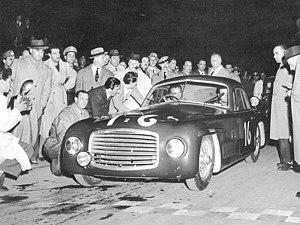
Les Mille Miglia était l'une des courses automobiles les plus célèbres au monde. Disputée en Italie et sur route ouverte, elle attira les plus grands pilotes et les marques les plus prestigieuses. Cette course, élevée aujourd'hui au rang de mythe, s'est disputée à vingt-quatre reprises entre 1927 et 1957, dont treize fois avant la Seconde Guerre mondiale et onze fois après.